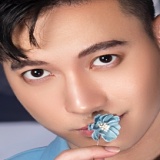
ca sĩ S.T Sơn Thạch